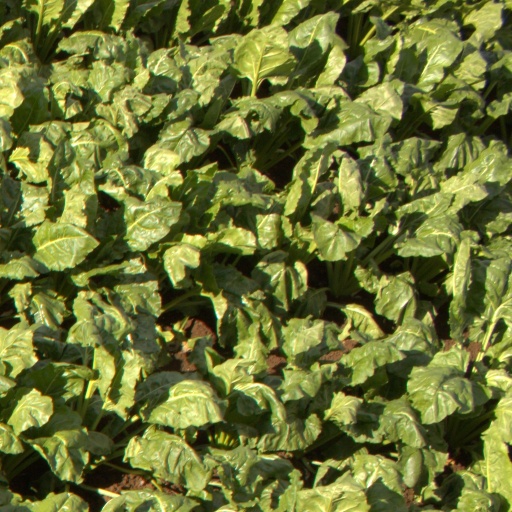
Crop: sugar beet